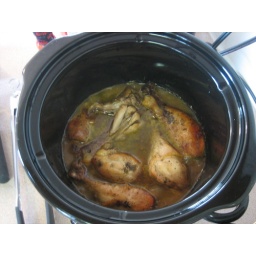
chicken drumsticks with thai green chili simmer sauce... in the crockpot!